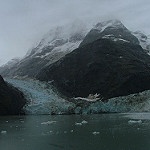
Scene: Outdoor